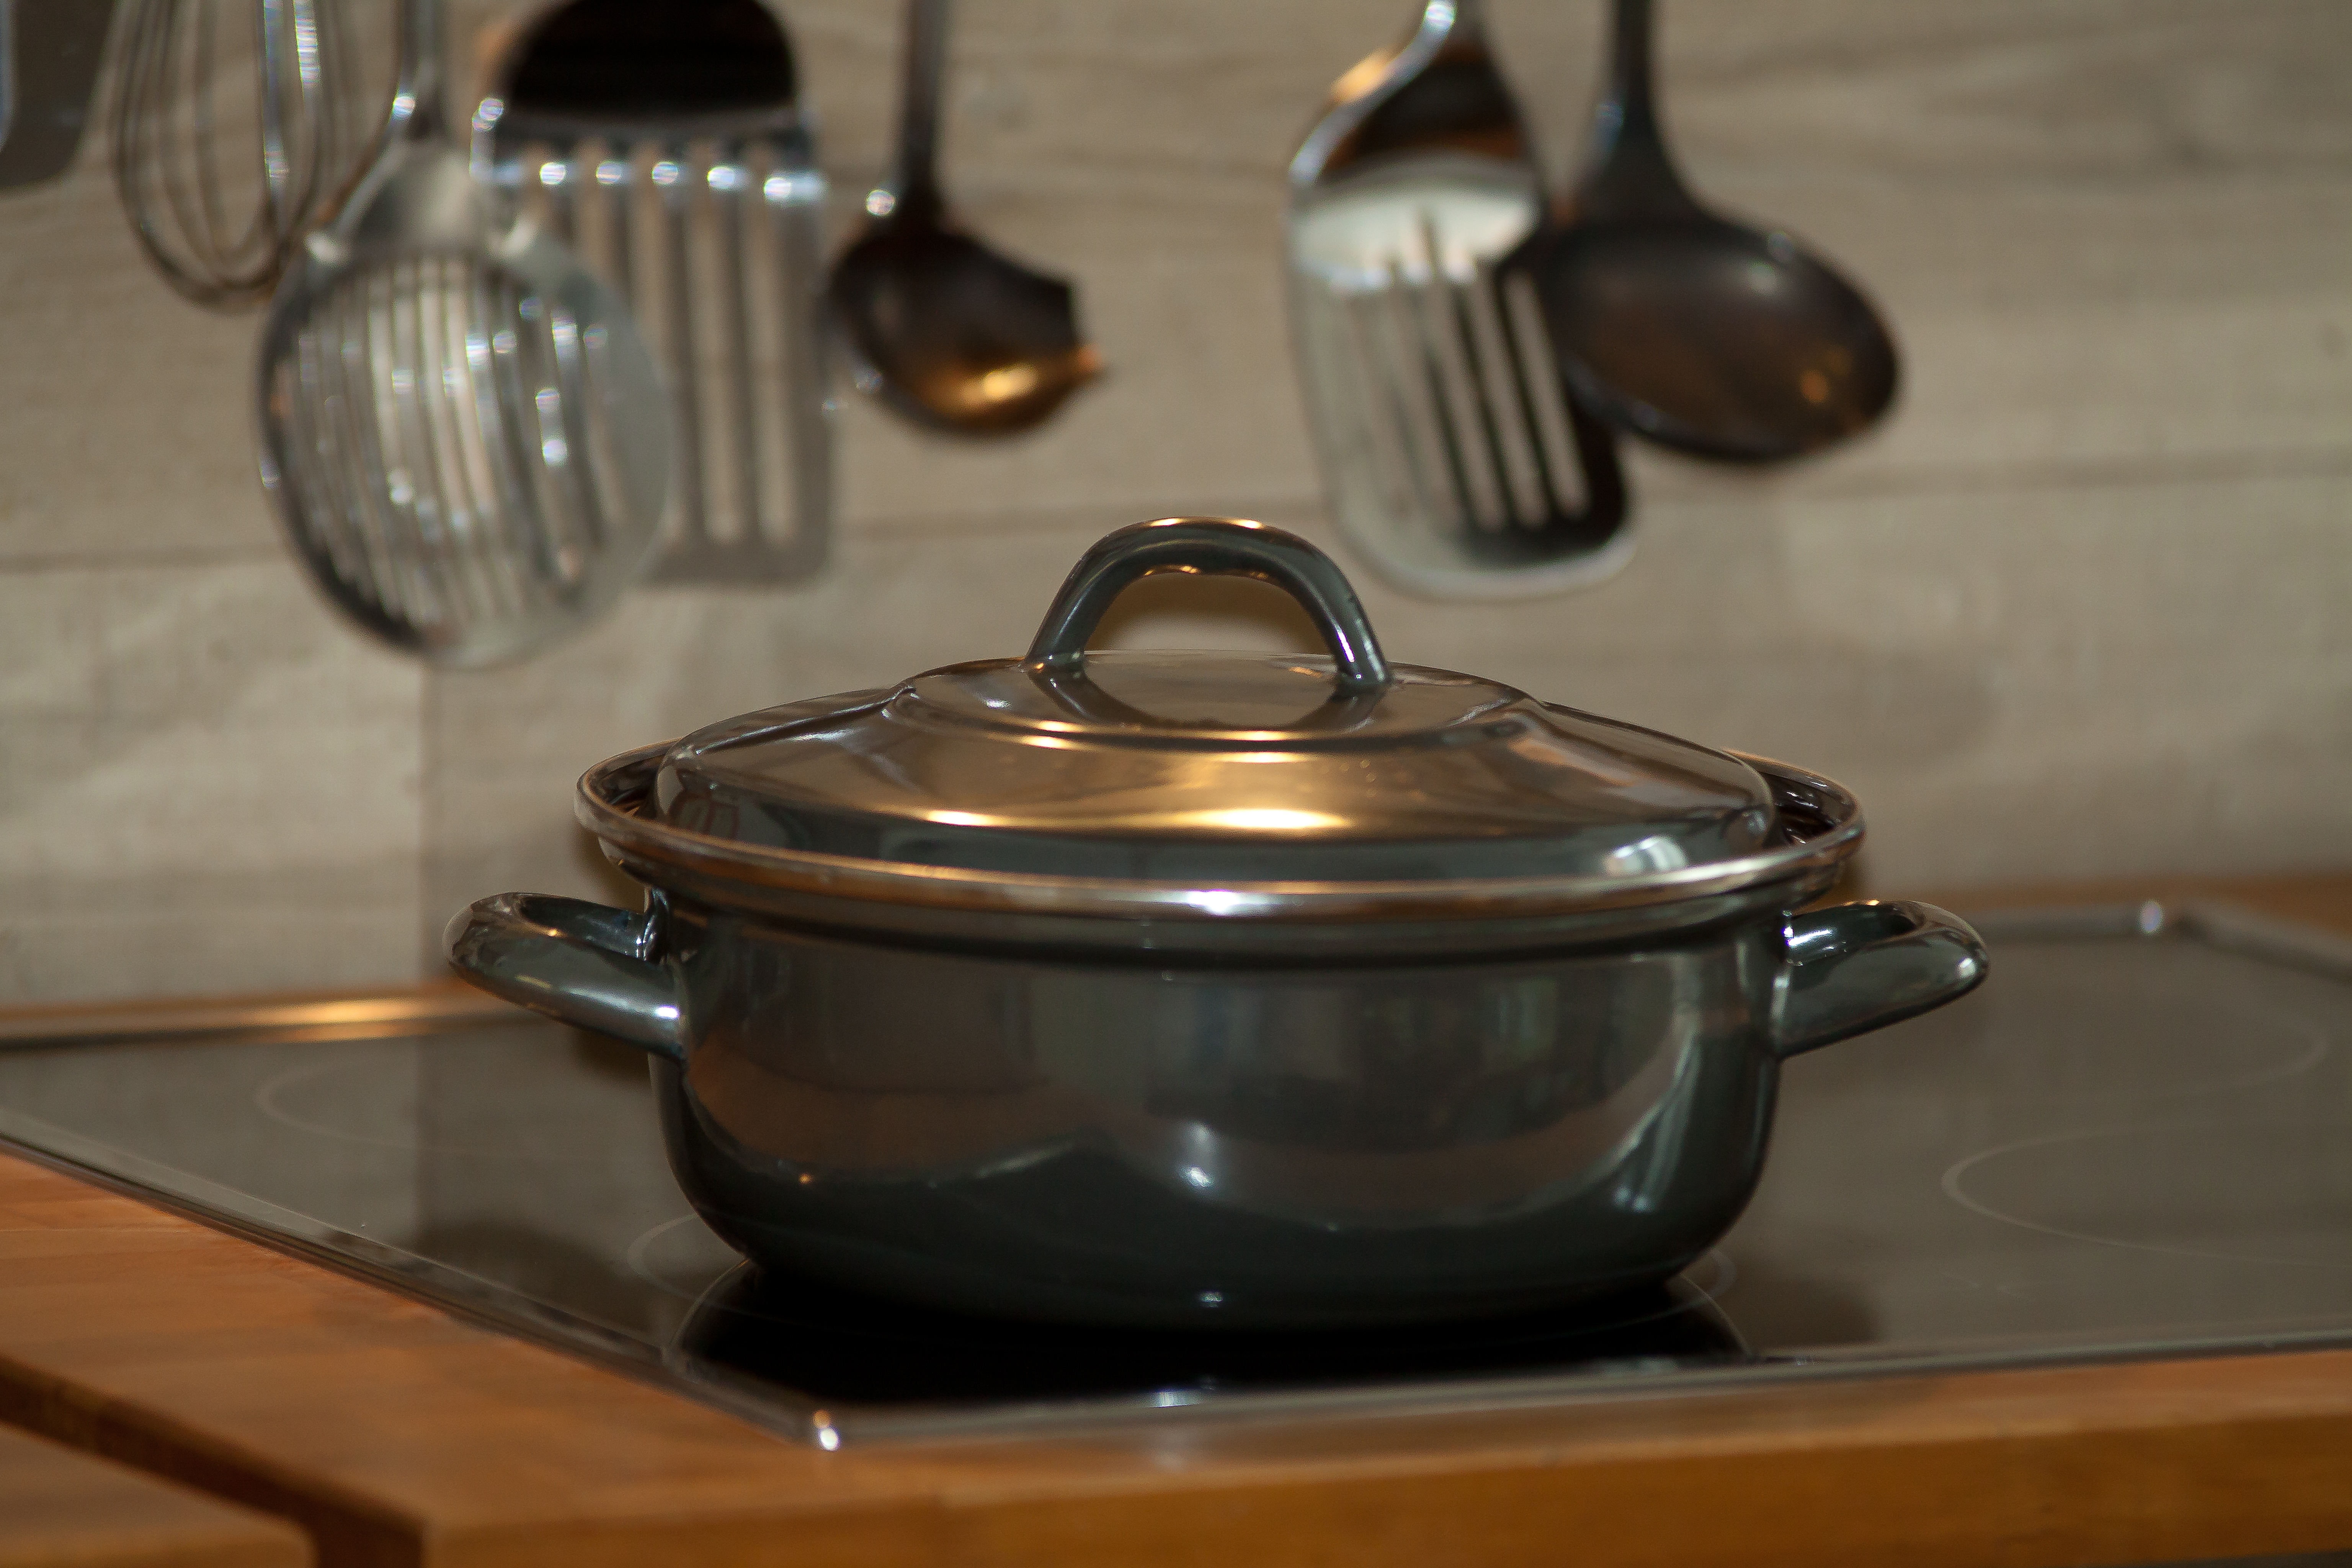
dish, food, cooking, kitchen, fireplace, eat, preparation, cook, stove, wok, hot, cooking pot, frying pan, kitchen appliances, ladles, cookware and bakeware, cook trowel